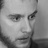
Emotion: surprise